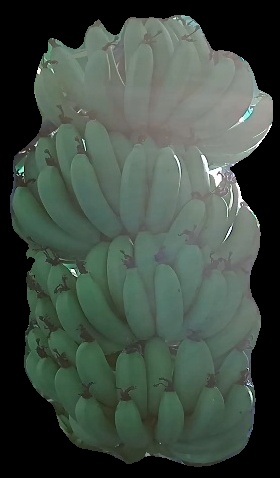
Variety: pachbale
Grade: grade1